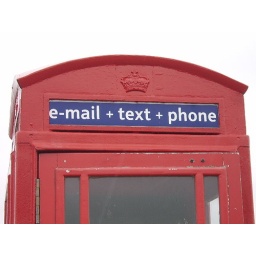
Nice old red telephone box - rather spoiled by the fact you can email from it